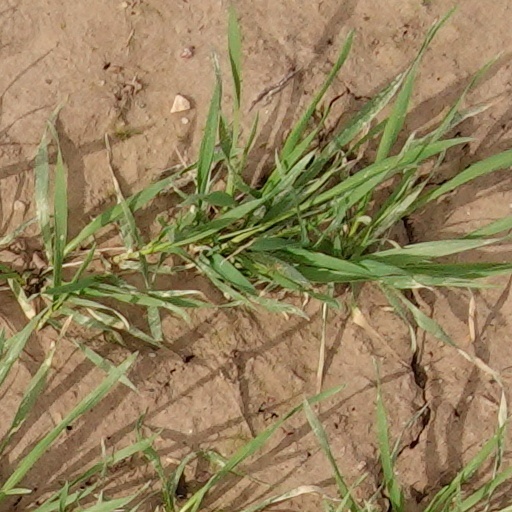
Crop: wheat